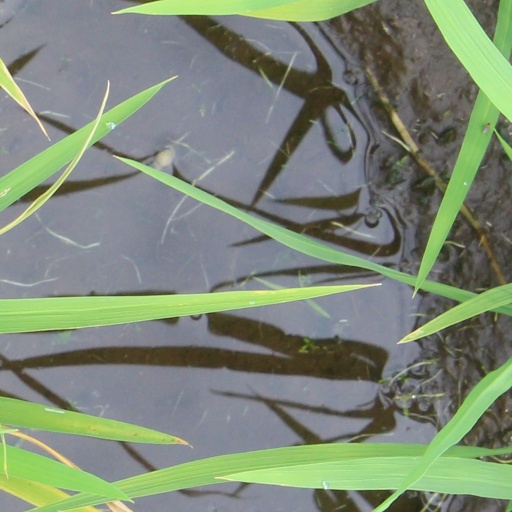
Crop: rice